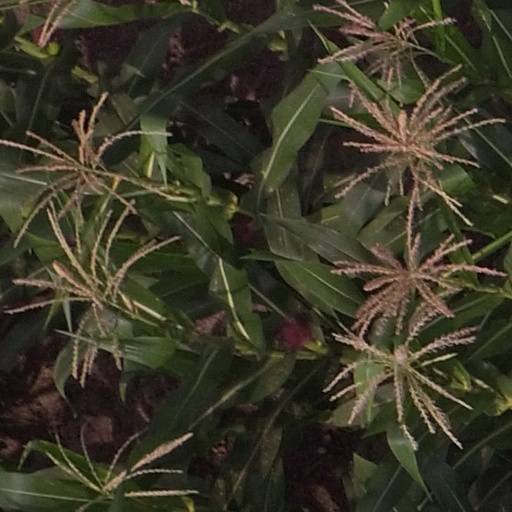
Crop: maize; corn